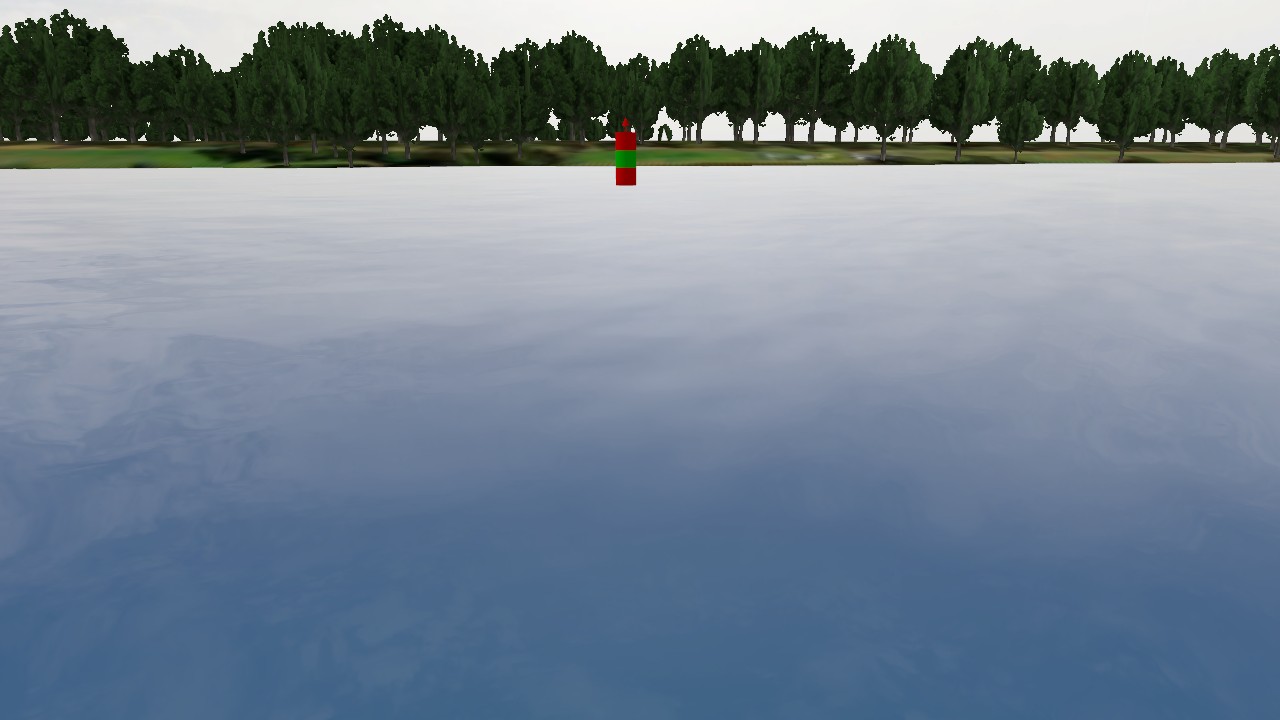
Label: preferred_port_mark
Descriptions: red on top and bottom, green in the middle ||| preferred channel mark with red outer bands and green middle band ||| buoy showing red-green-red horizontal stripes ||| red cone-shaped top mark